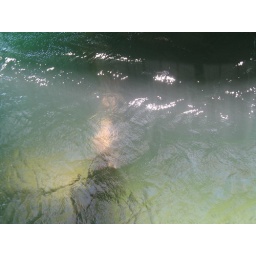
The memorial has a large window in the floor to the water, where you can see the ship beneath.